Conrad J. Wethmar

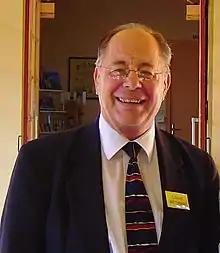
Conrad J. Wethmar in 2009

Conrad Johannes Wethmar (born 25 May 1943) is a systematic theologian, reformed theologian and emeritus professor at the University of Pretoria in South Africa. He is guest editor of Verbum et Ecclesia.